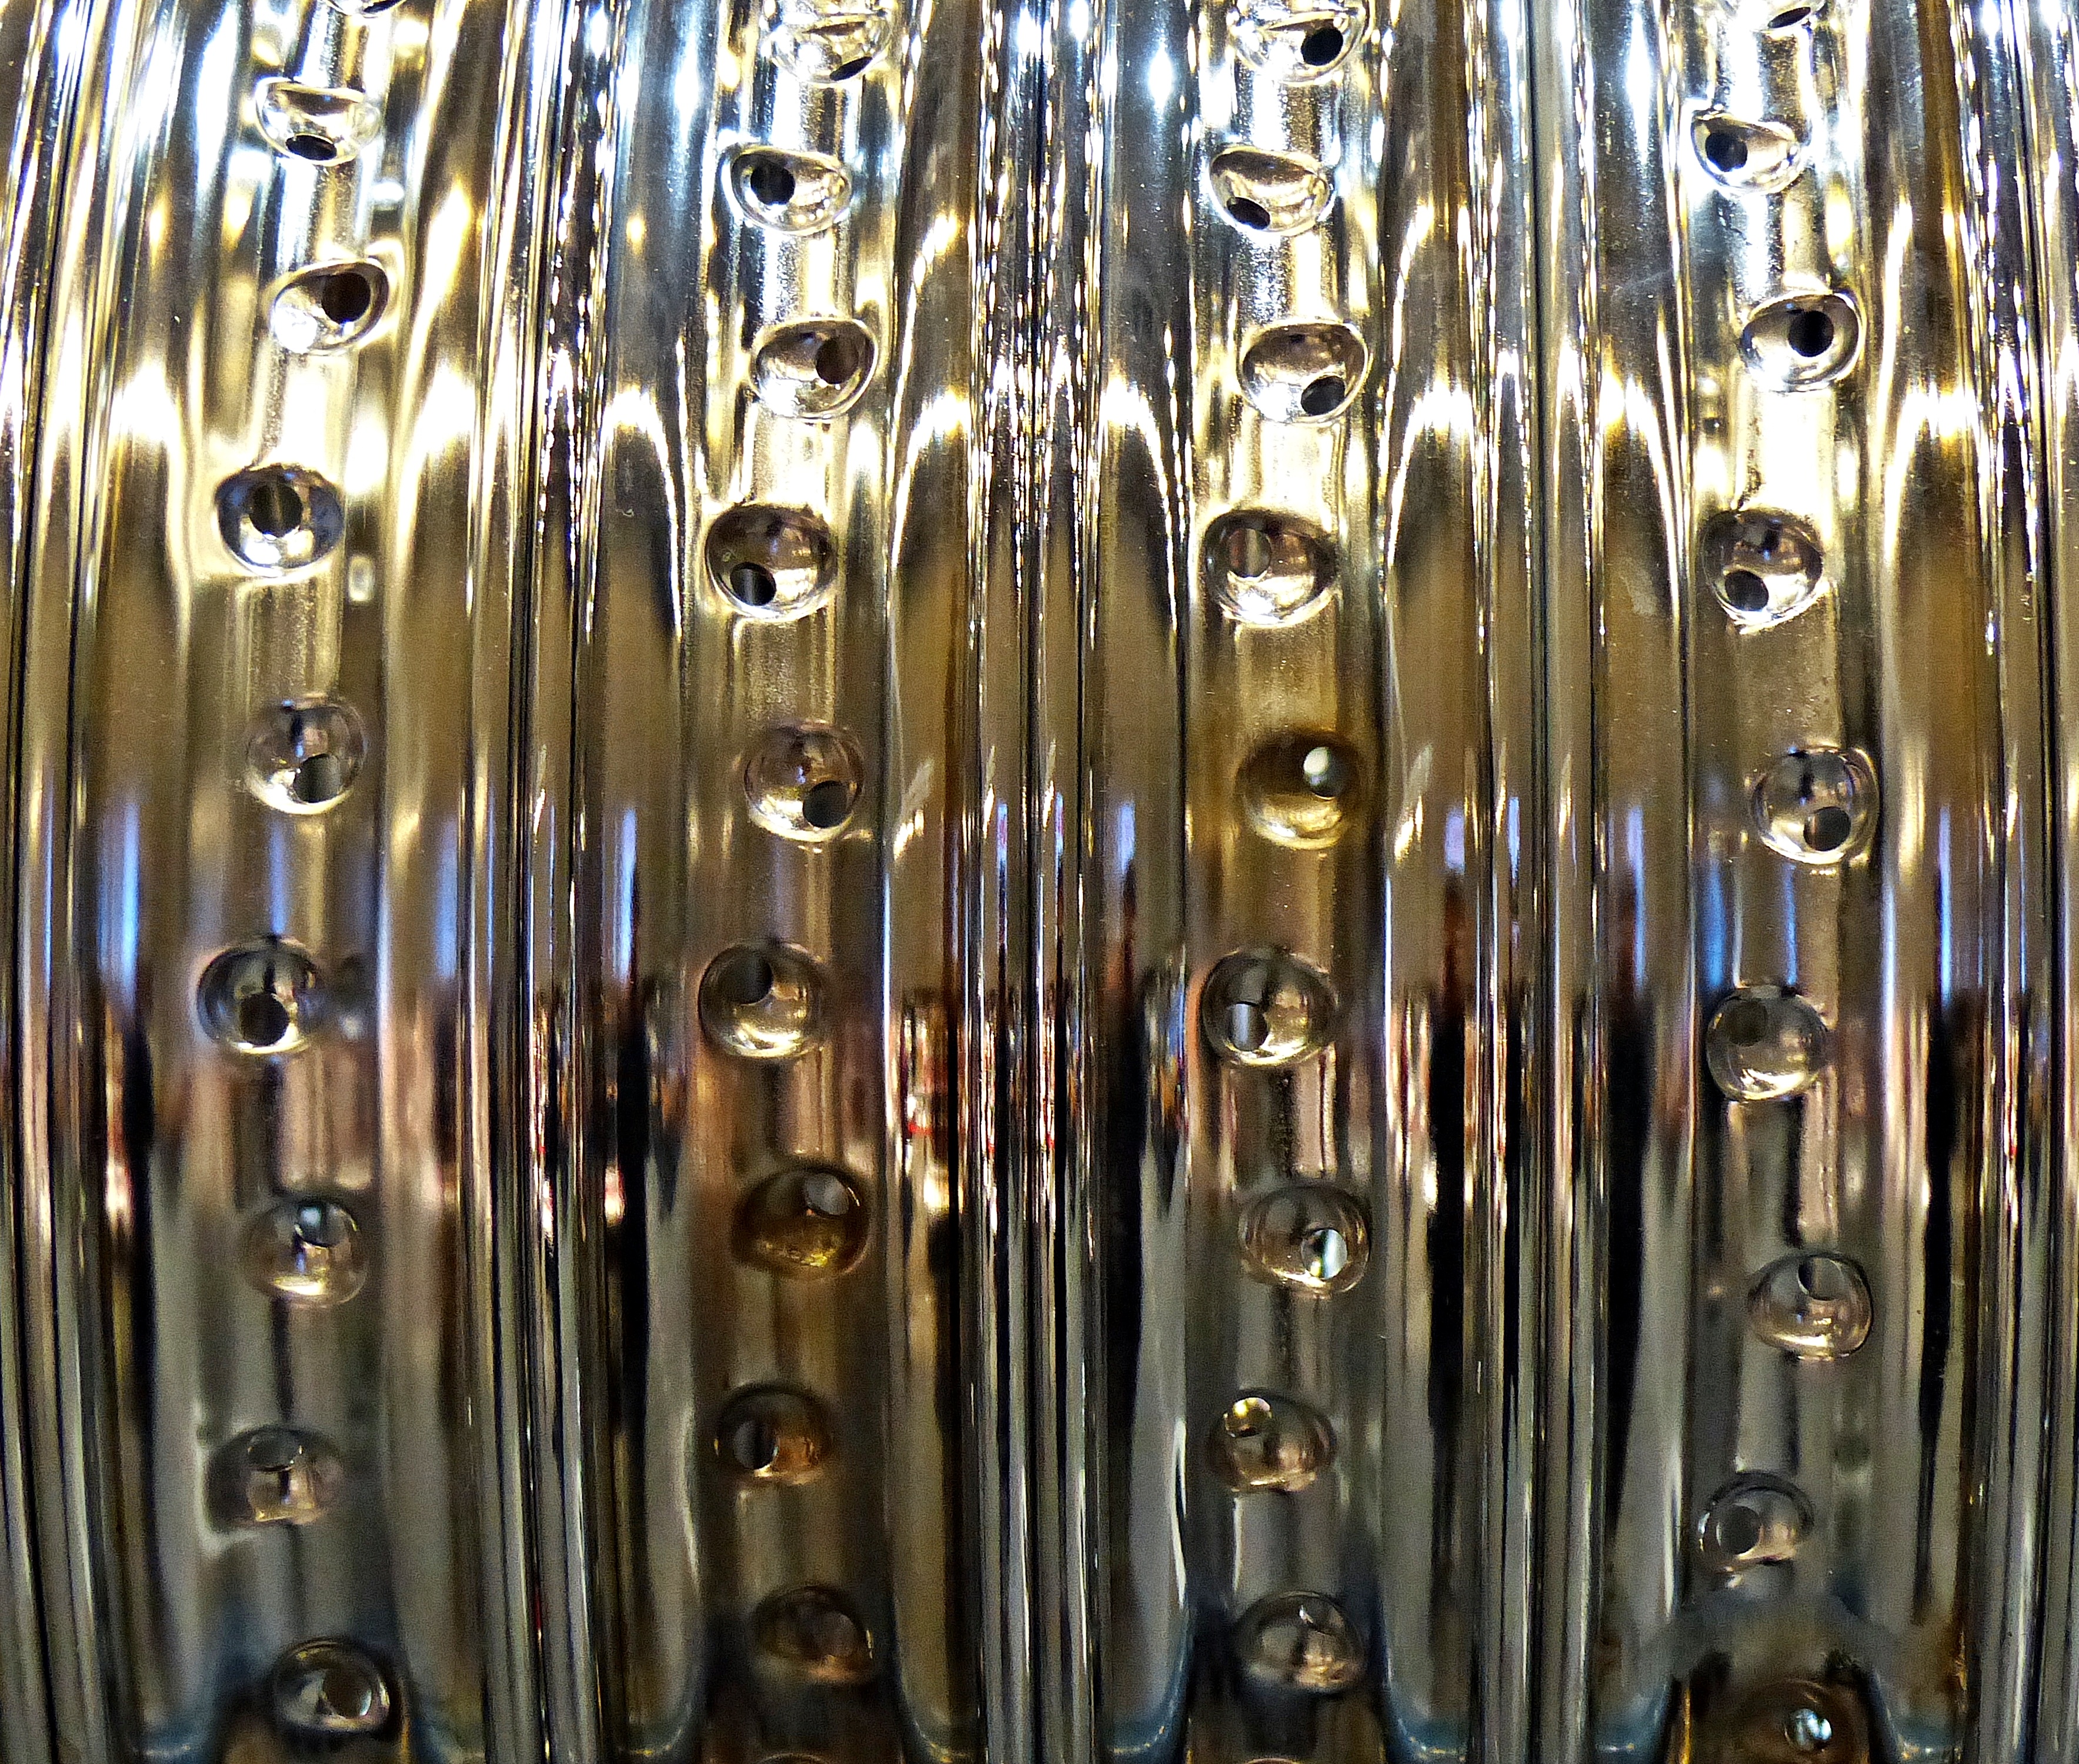
shine, metal, lighting, material, interior design, product, chrome, background, wheels, light fixture, gloss